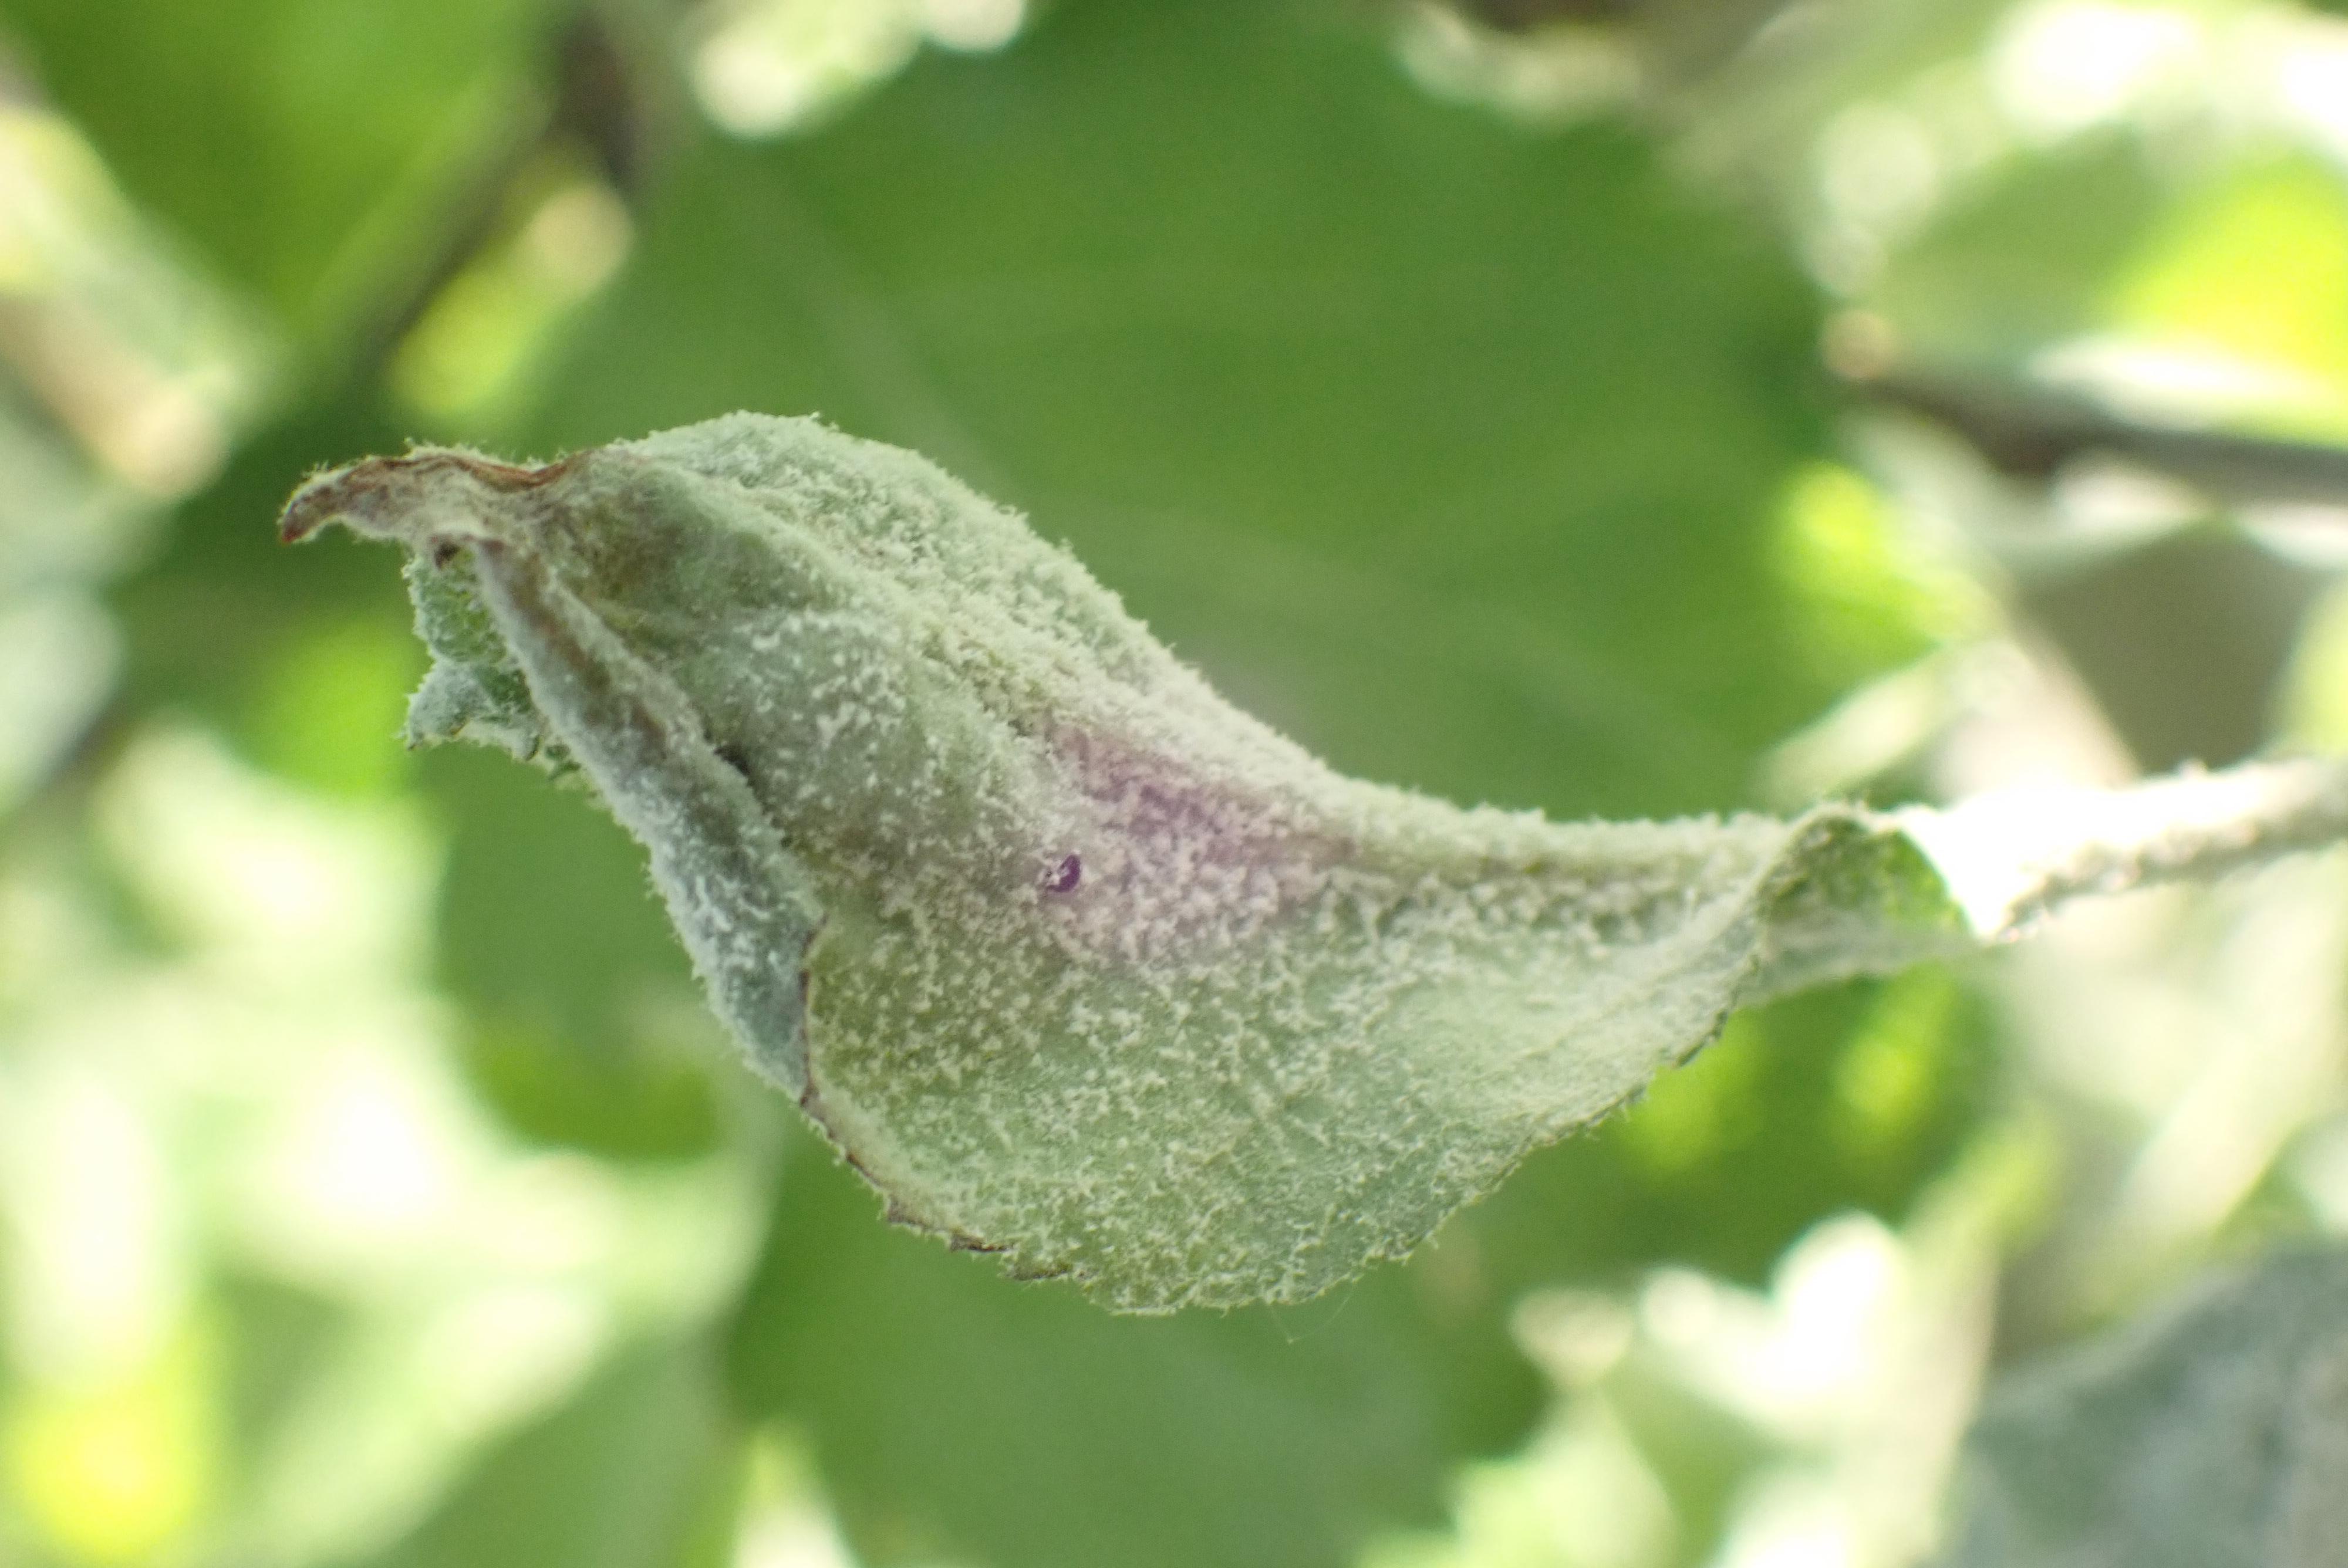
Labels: powdery_mildew